U.S. Route 20 in Indiana

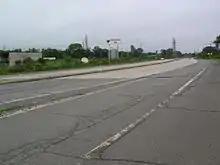

US 12 and US 20 are concurrent through most of Gary. From Bridge Street to Vermont Street, the eastbound traffic of US 12/US 20 is on 5th Avenue and westbound traffic is on 4th Avenue. East of Downtown Gary, the eastbound and westbound lanes merge to form the Dunes Highway. Before reaching the neighborhoods of northeastern Gary, the Dunes Highway has an interchange with I-65 and I-90/Indiana Toll Road.